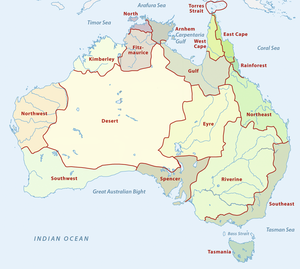
Carte des régions des peuples indigènes d'Australie